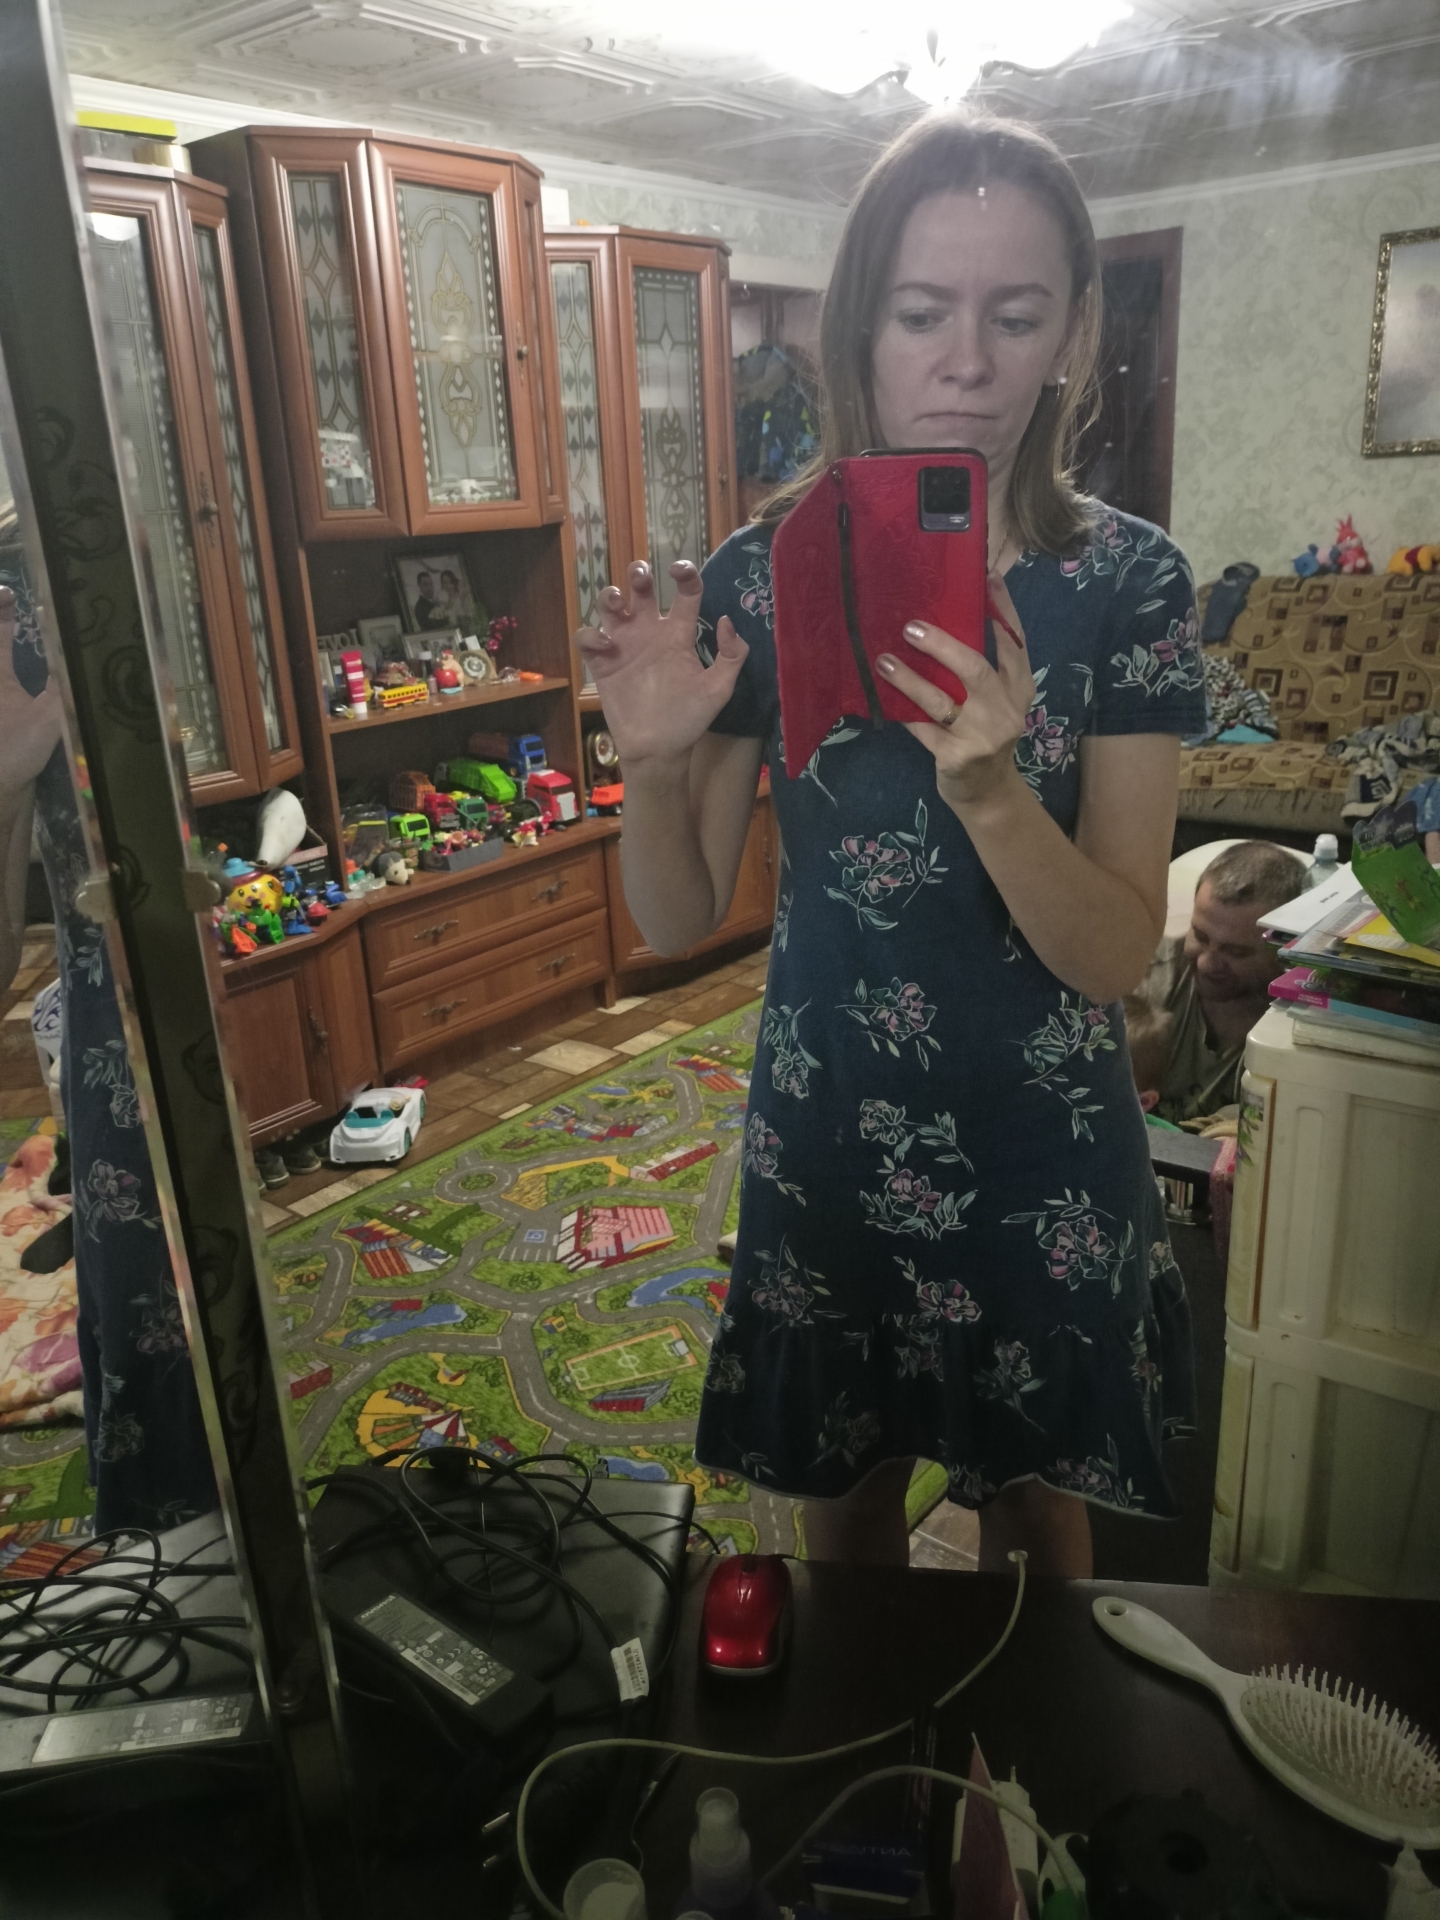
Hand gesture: grabbing